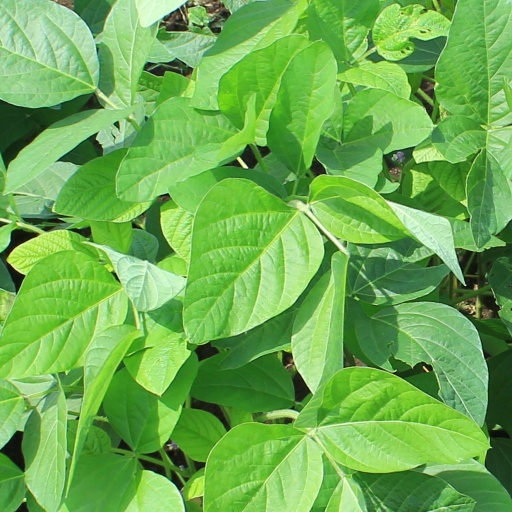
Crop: soybean